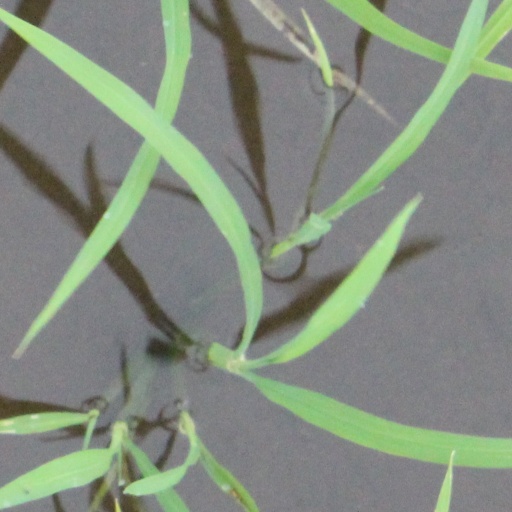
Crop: rice